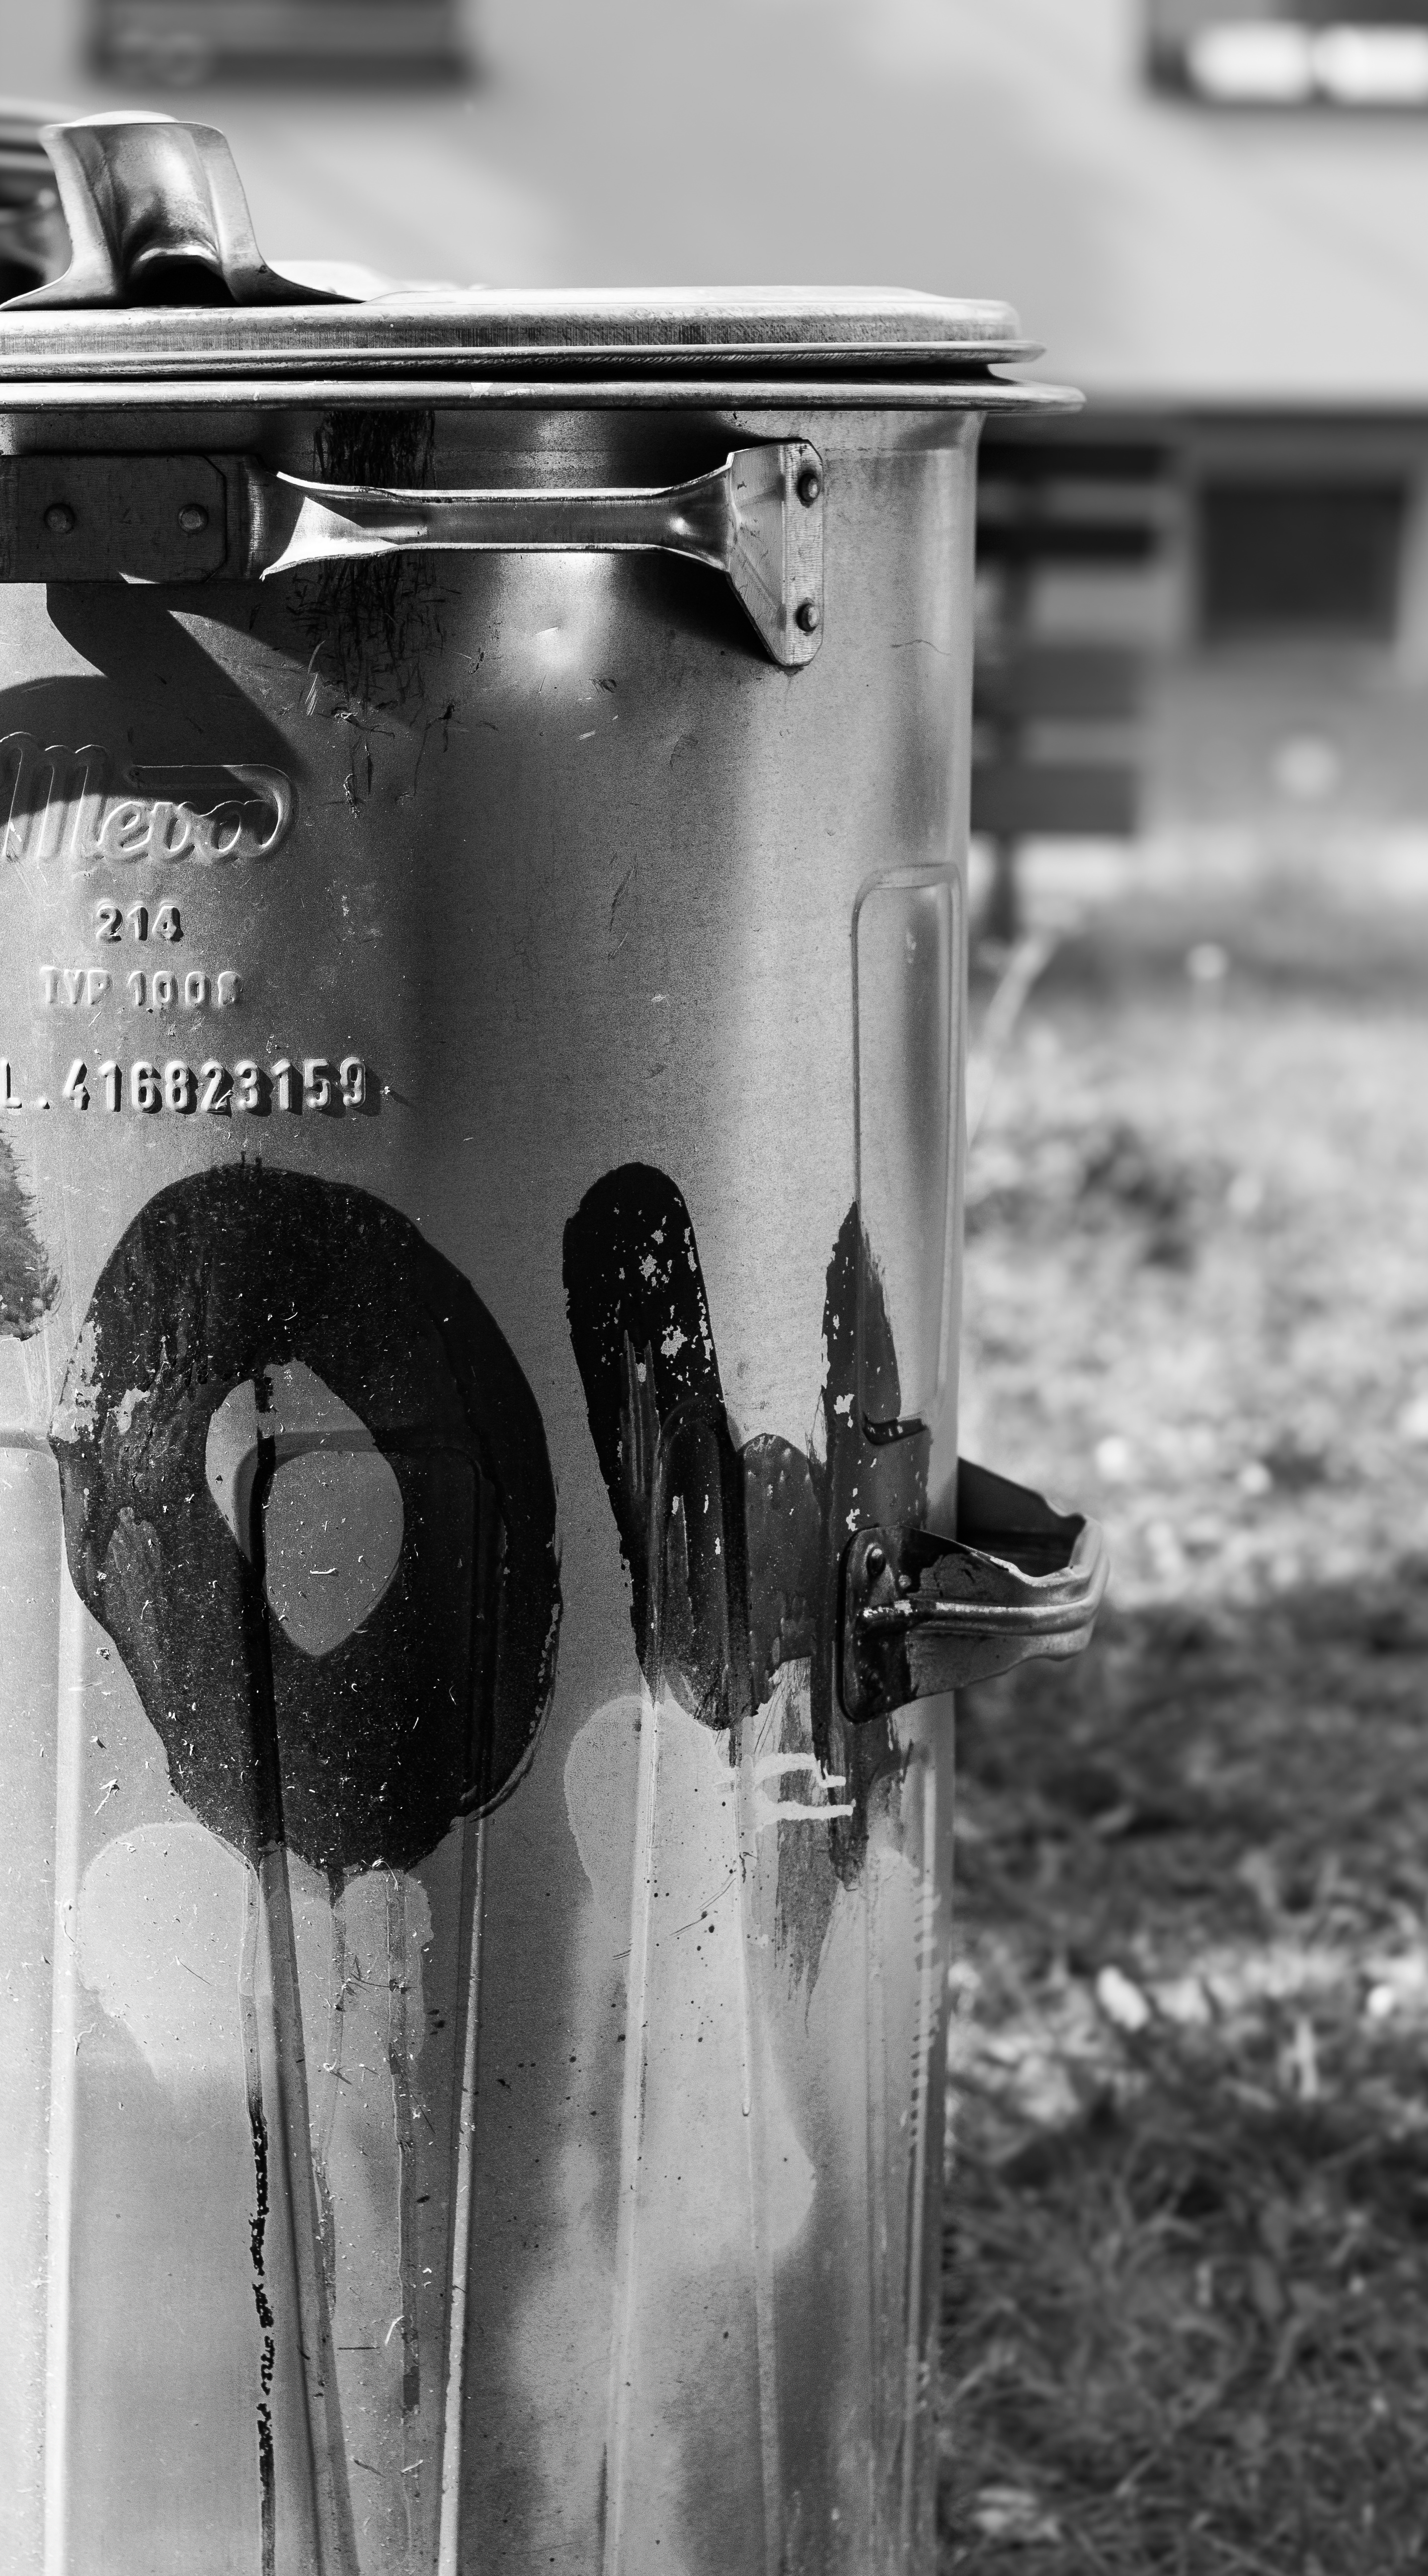
work, outdoor, black and white, architecture, structure, technology, white, street, photography, building, city, atmosphere, country, monument, travel, steel, produce, metal, industry, black, monochrome, tourism, lifestyle, outside, art, place, container, litter, waste, photograph, history, style, trash, iron, bin, production, irons, pollution, recycling, hobby, environmental protection, innovation, investors, waste disposal, responsibility, the idea of, garbage can, the recycle bin, monochrome photography, wastebaskets